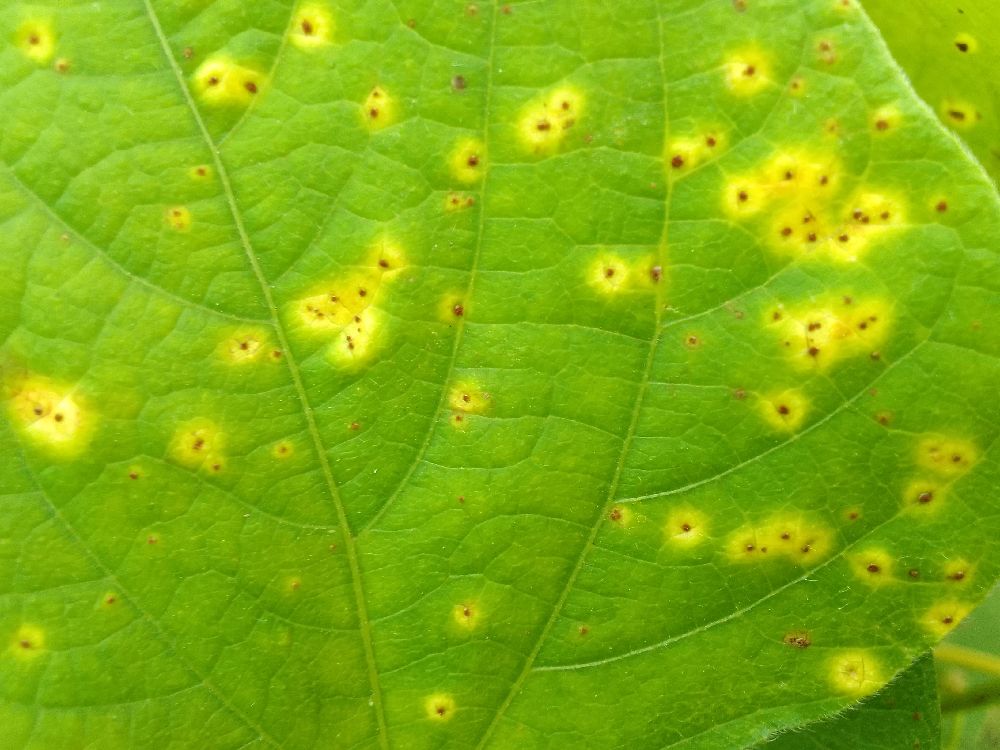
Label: rust